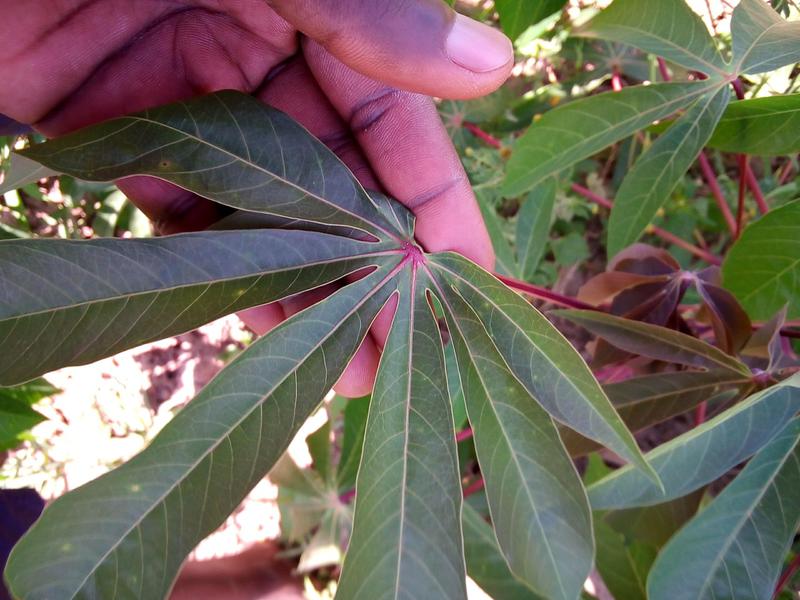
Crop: cassava
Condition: healthy